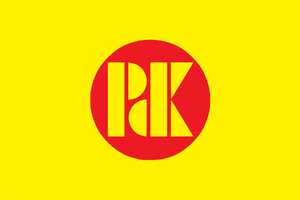
La seconde guerre confessionnelle irakienne ou seconde guerre civile irakienne est une phase de la guerre d'Irak qui a commencé le 30 décembre 2013 et s'est officiellement achevée le 9 décembre 2017. Elle fait suite à la première guerre confessionnelle irakienne, qui s'est déroulée de 2006 à 2009.
La première guerre civile irakienne ou la première guerre confessionnelle irakienne est une phase de la guerre d'Irak qui oppose les groupes insurgés sunnites et chiites de 2006 à 2009.
La guerre d'Irak ou seconde guerre du Golfe commence officiellement le 20 mars 2003 avec l'invasion de l'Irak par la coalition menée par les États-Unis contre le Parti Baas de Saddam Hussein. L'invasion a conduit à la défaite rapide de l'armée irakienne, à la capture et l'exécution de Saddam Hussein et à la mise en place d'un nouveau gouvernement.